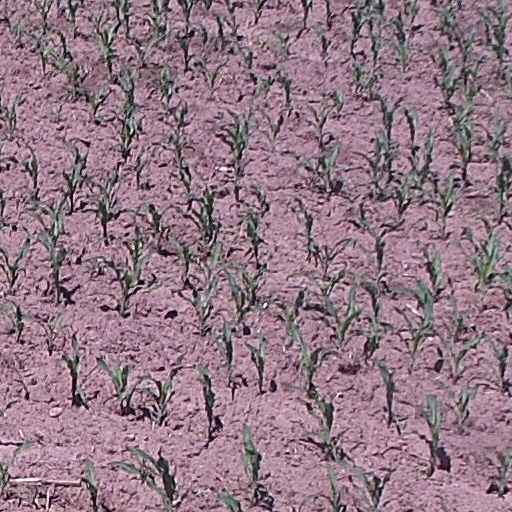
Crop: maize; corn